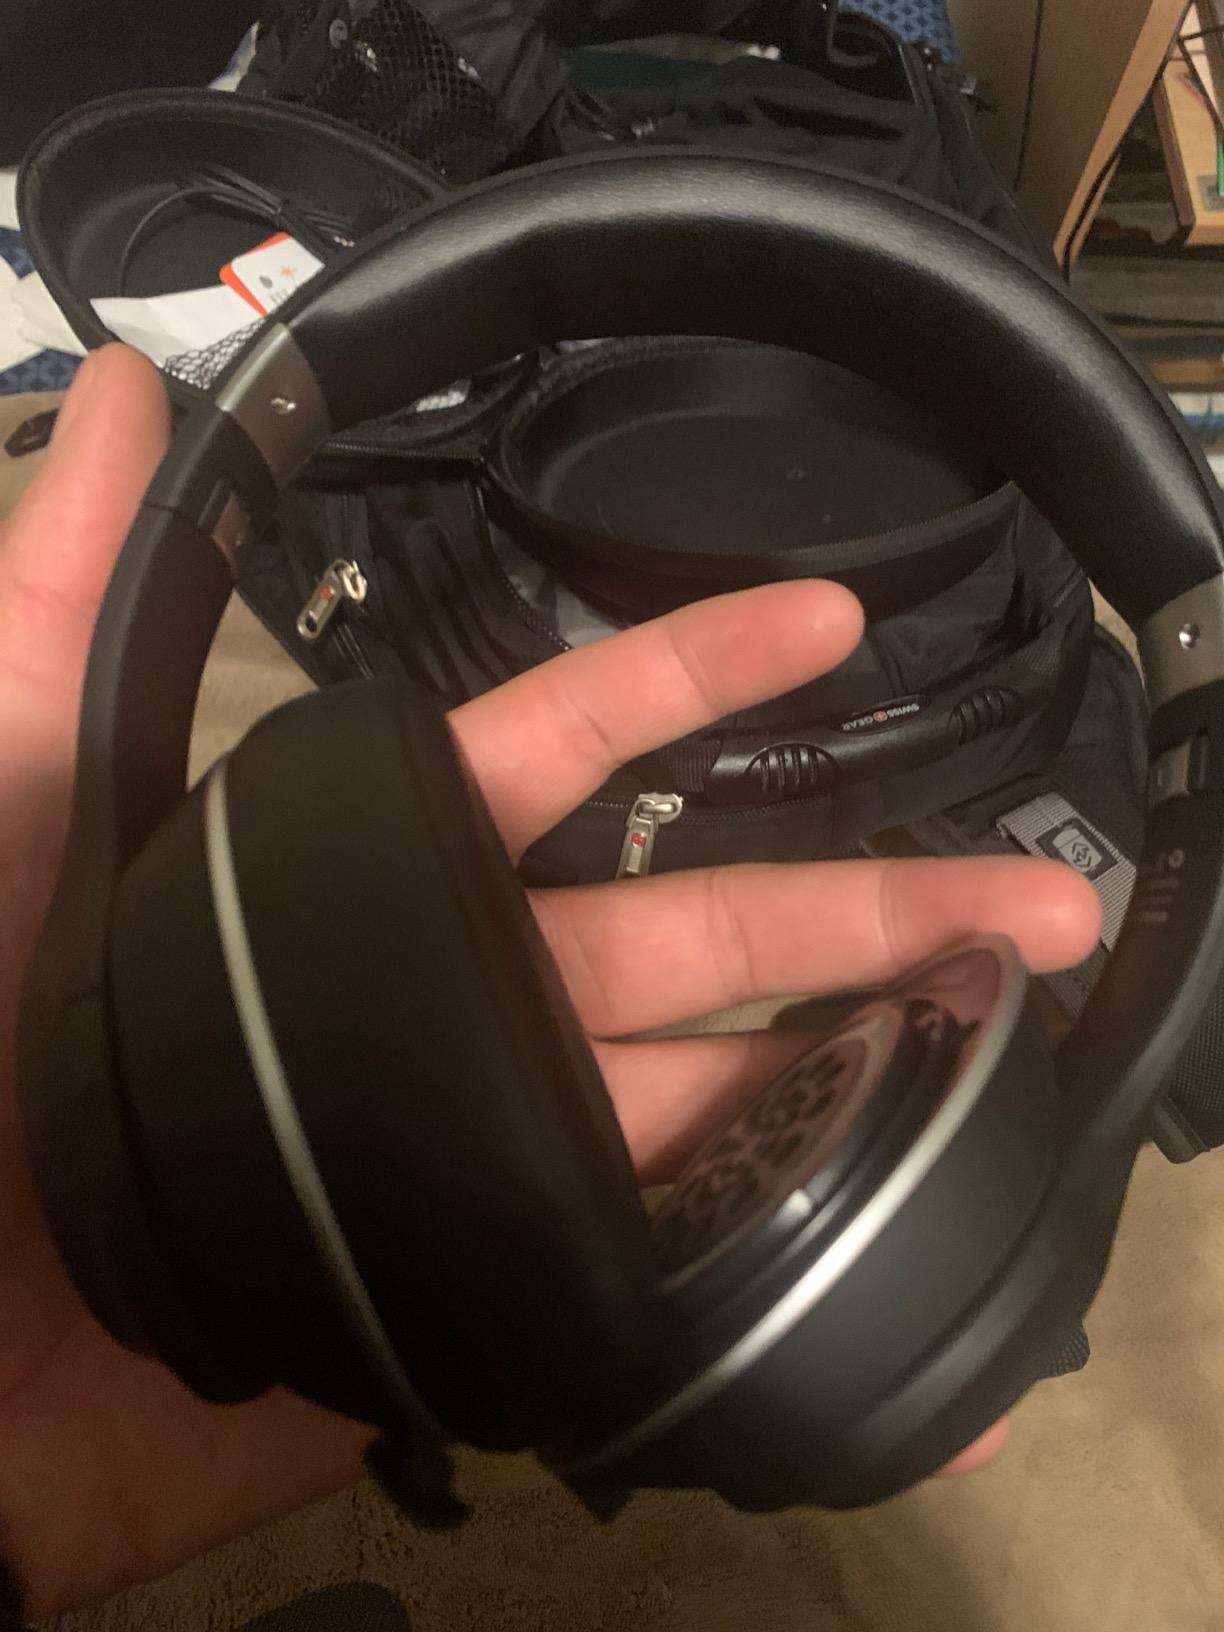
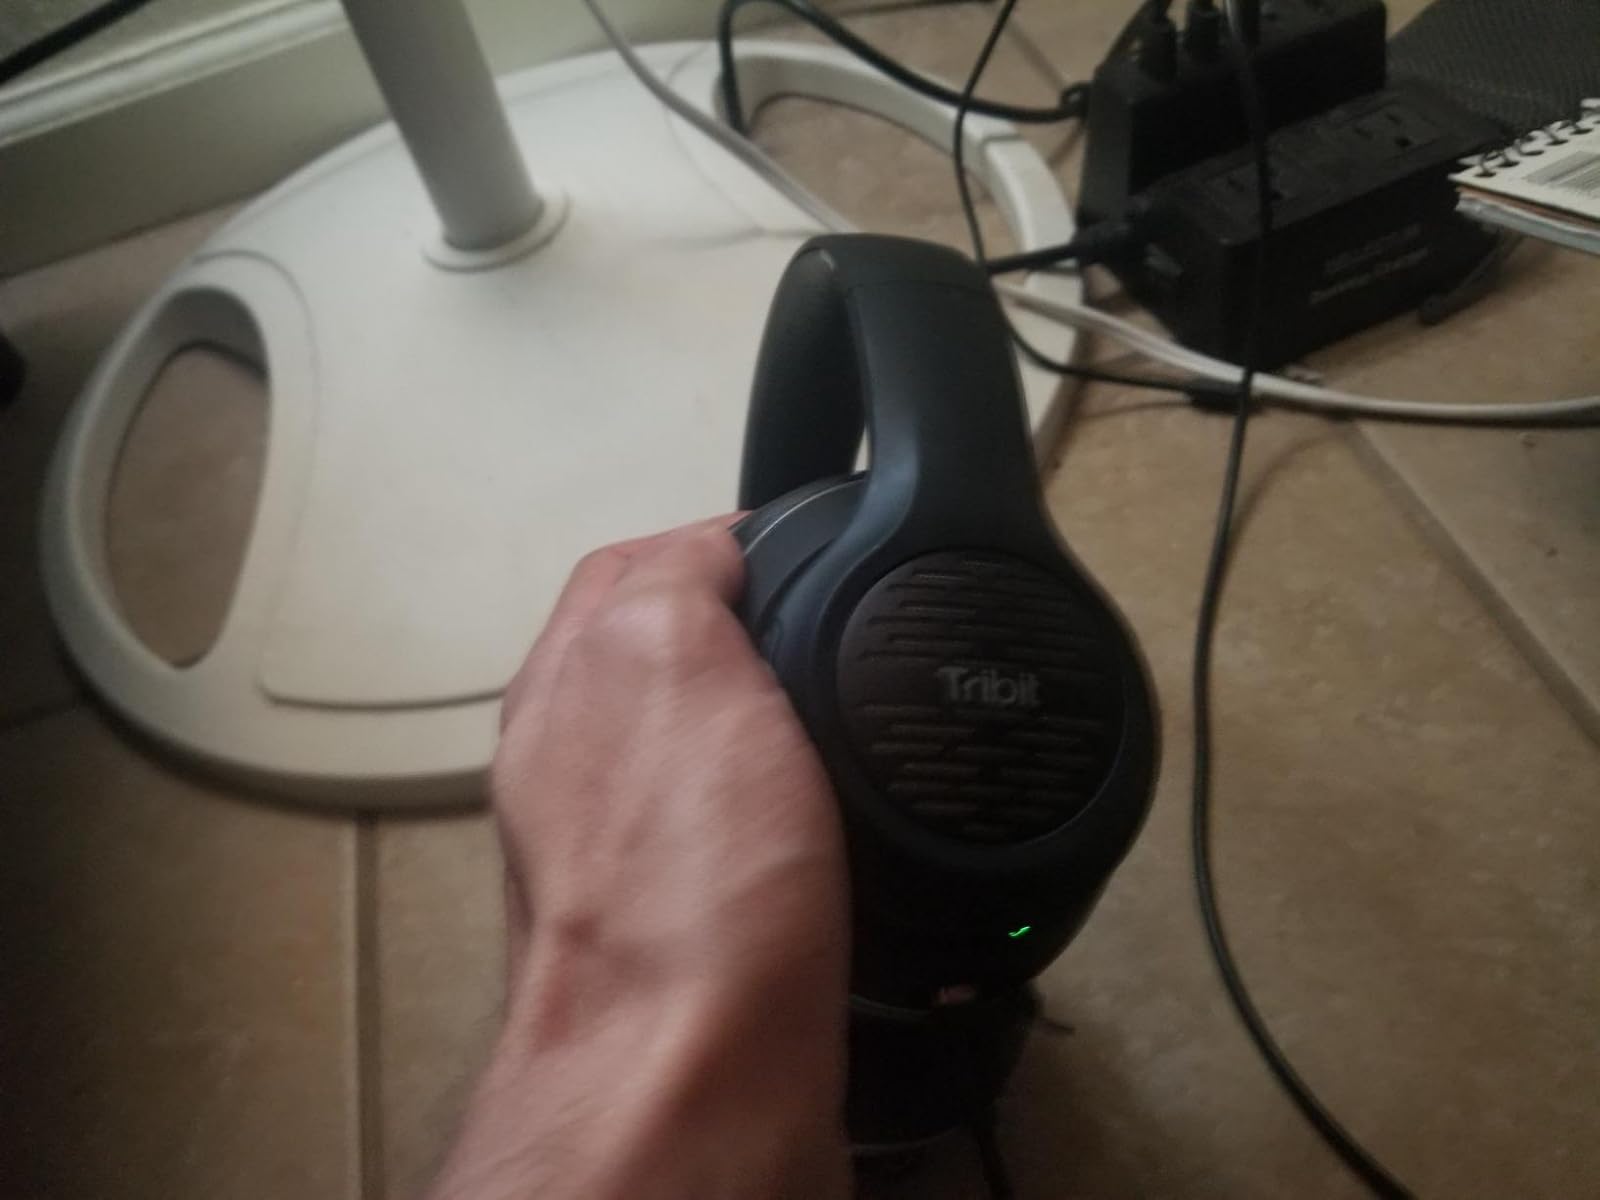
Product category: headphones
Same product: yes